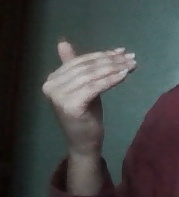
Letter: khaa